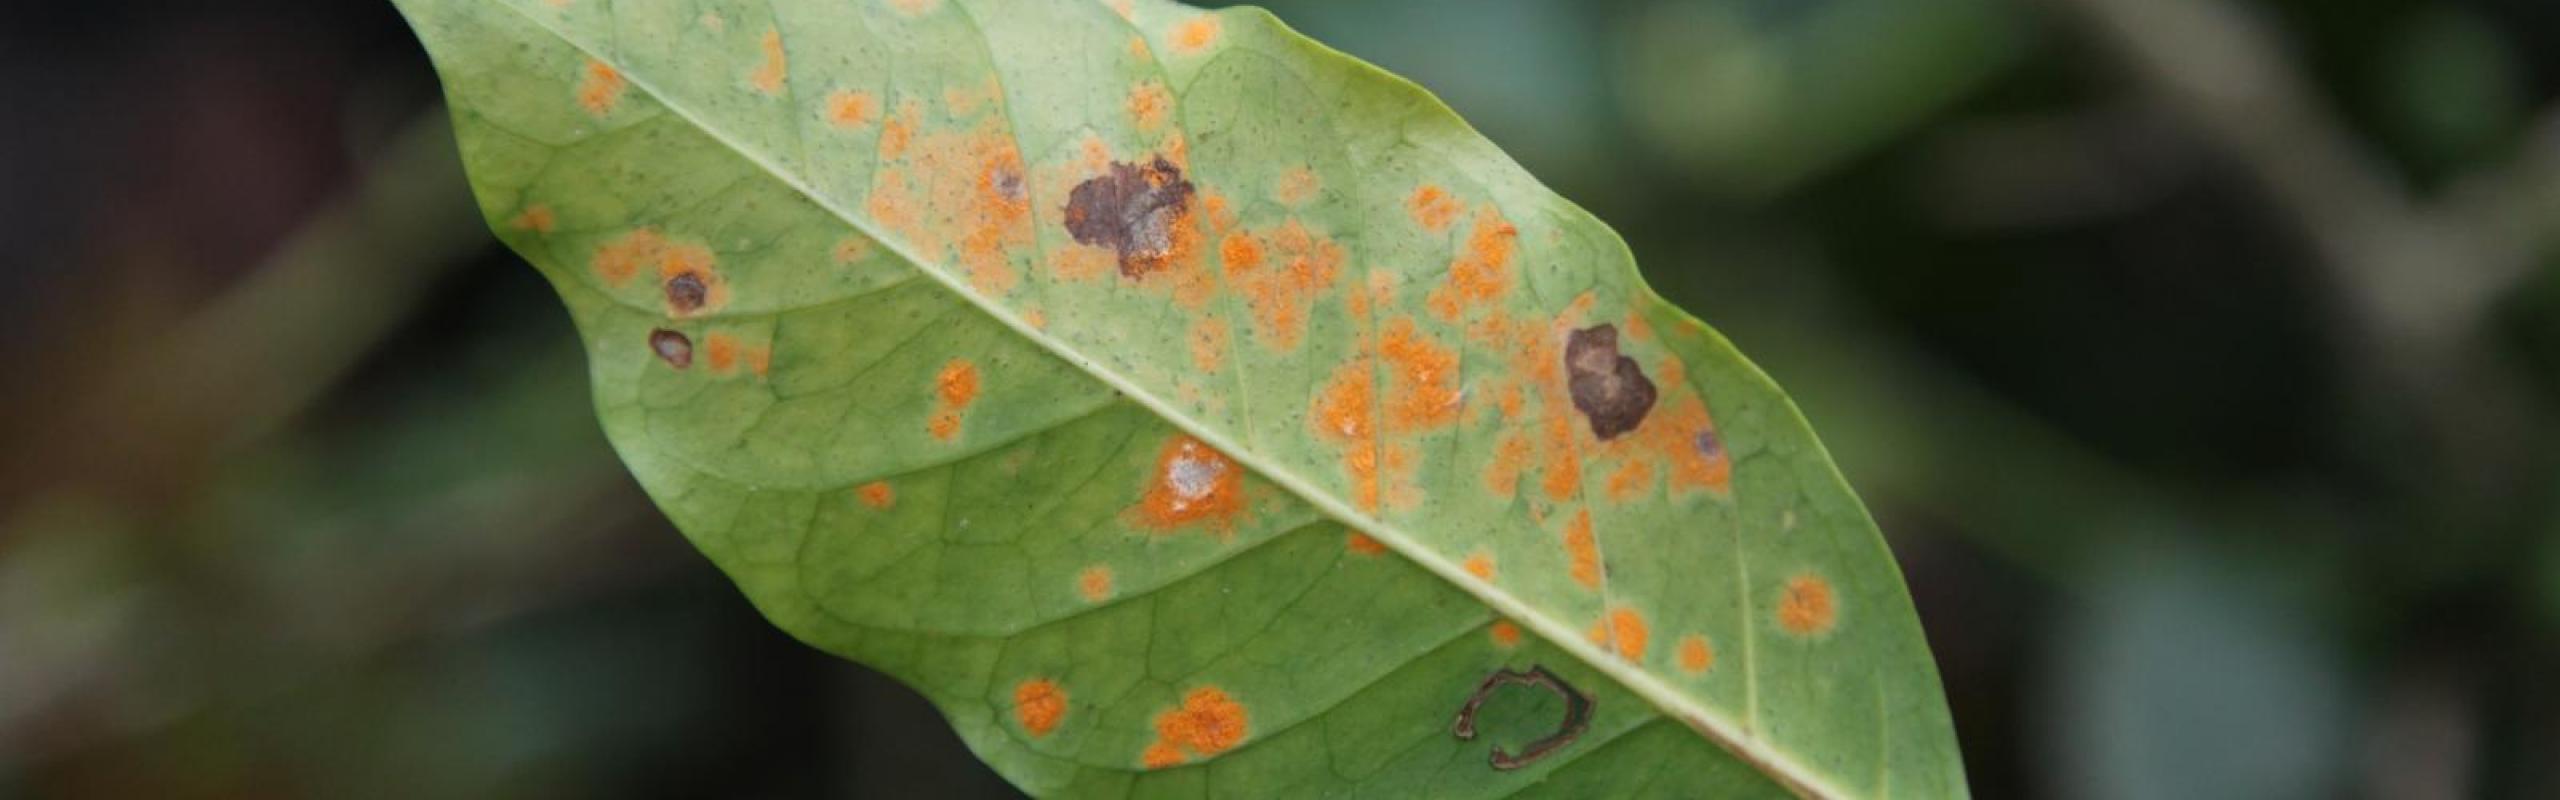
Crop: unknown
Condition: coffee_coffee_rust